Austro-Italian ironclad arms race

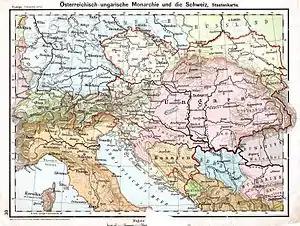
The internal divisions of Austria and Hungary are shown as well

By the 1880s, the concept of the ironclad was giving way to that of the battleship. This decade marked the beginning of the era of the "Pre-dreadnought battleship", sea-going battleships built between the mid- to late 1880s and 1905. The distinction however between the era of the ironclad and the era of the pre-dreadnought is blurred by the fact that ironclad designs evolved into battleships over time. This can be seen in the outline of the last ironclads built by Austria-Hungary and Italy, which when contrasted with each nation's oldest ironclads, illustrate major differences in design and construction. The ironclads and pre-dreadnoughts of the 1870s and 1880s were largely built from steel, and protected by hardened steel armor, as opposed to the iron plating and casemate designs of older ironclads. The distinctions between later ironclads and pre-dreadnought battleships can also be found in the armament and propulsion systems of each ship. Pre-dreadnoughts carried a main battery of very heavy guns in barbettes in either open or armored gunhouses which were supported by one or more secondary batteries of smaller guns. They were also powered by coal-fuelled triple-expansion steam engines.